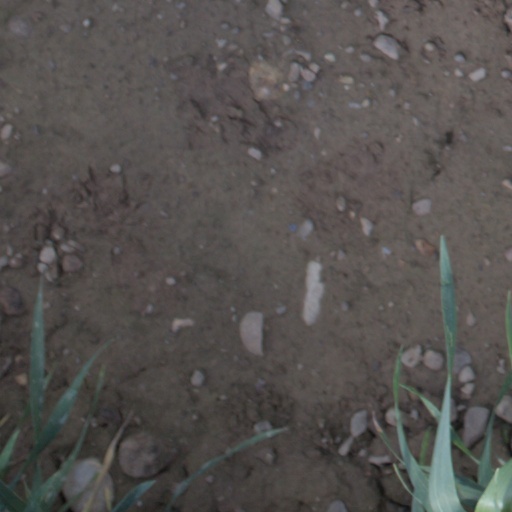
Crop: wheat